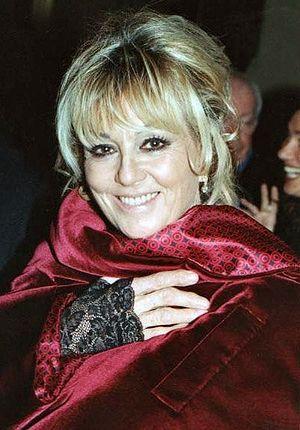
Mylène Demongeot à la cérémonie des Césars.
Mylène Demongeot, nom de scène de Marie-Hélène Demongeot, née le 29 septembre 1935 à Nice, est une actrice et productrice française.